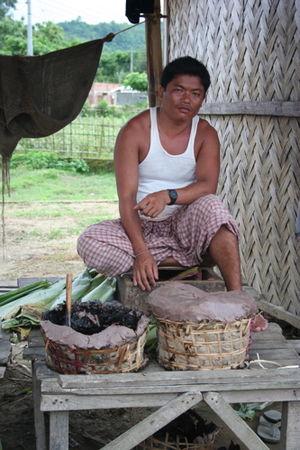
La pâte de crevettes est un ingrédient courant des cuisines d'Asie du Sud-Est et du sud de la Chine. Elle est connue sous le nom de terasi en indonésien ; ngapi en birman ; kapi en thaï, khmer et lao ; belacan en malais ; mắm ruốc, mắm tép et mắm tôm en vietnamien ; bagoong alamang en filipino ; haam ha/ha jeung en cantonais et hom ha/hae ko en minnan.